Henrique Gouveia e Melo

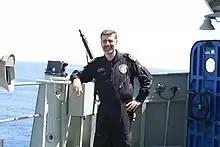
Gouveia e Melo as the Commander of NRP "Vasco da Gama", in 2008

He spent his youth between Quelimane and São Paulo in Brazil. As a young man, he earned the monicker "Marlon" — as in Marlon Brando — due to being sought-after by the opposite sex. He finally went to Lisbon at age 18 to enrol at the Naval School as a cadet, in 1979. Each Naval School class is referred to by the name of an historical figure assigned to it as a patron; that year's was First World War hero Carvalho Araújo. In September 1984, at age 23, he finished his studies and was promoted to the rank of midshipman.